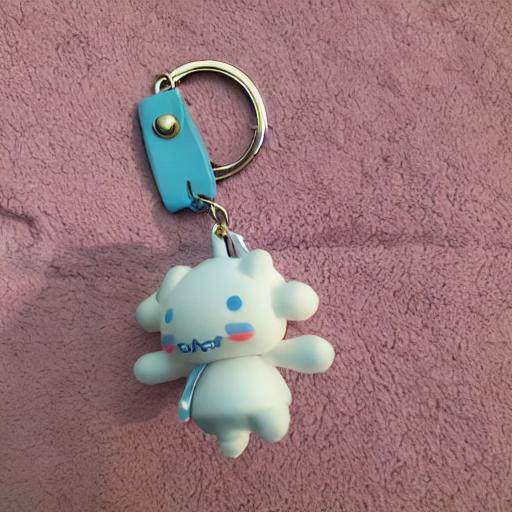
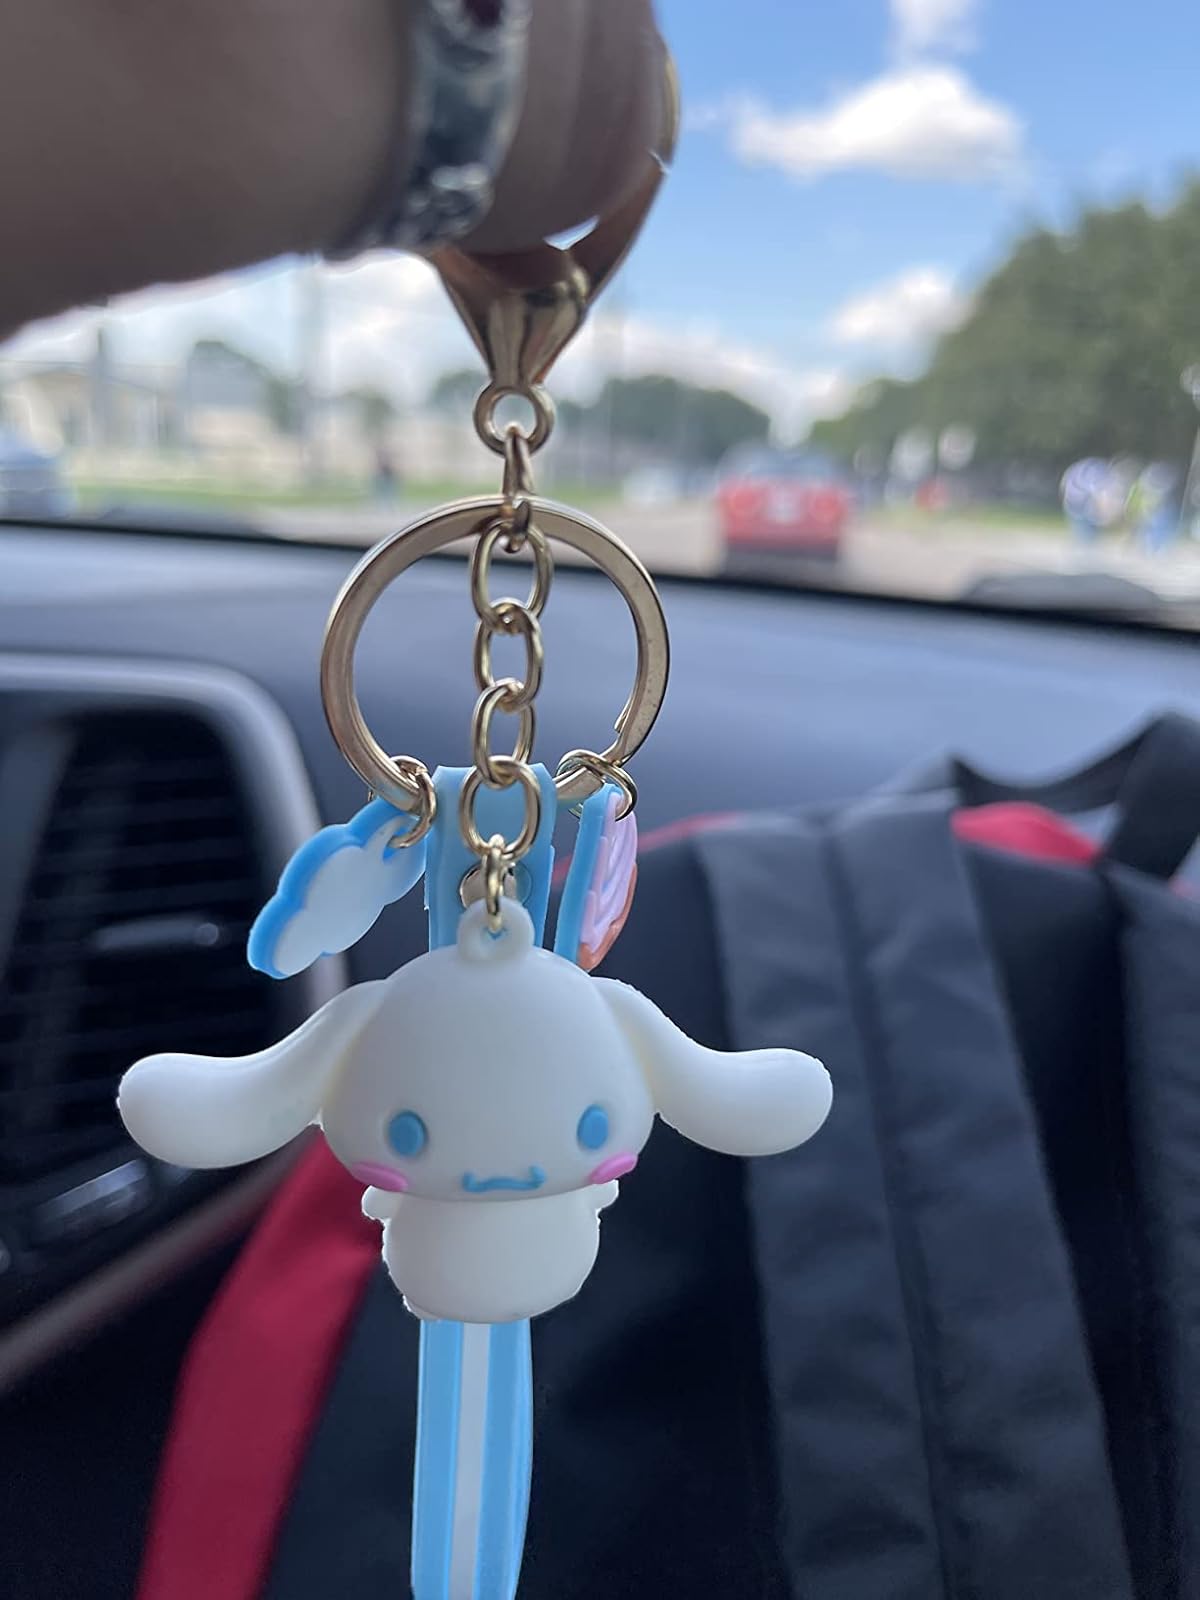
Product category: accessories_keychain
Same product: no